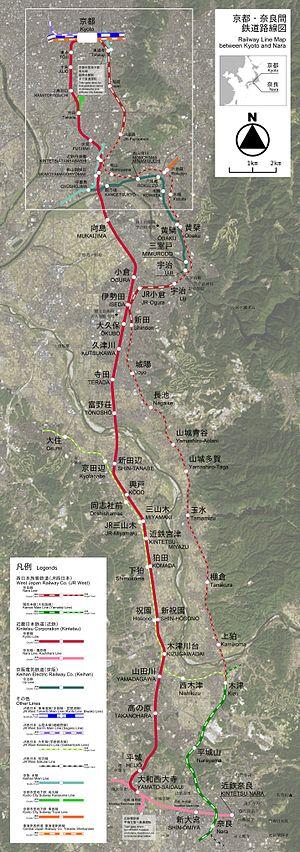
La ligne Kintetsu Kyoto est une ligne ferroviaire du réseau Kintetsu située dans les préfectures de Kyoto et Nara au Japon. Elle relie la gare de Kyoto à celle de Yamato-Saidaiji. Elle suit un tracé parallèle à la ligne Nara de la JR West.